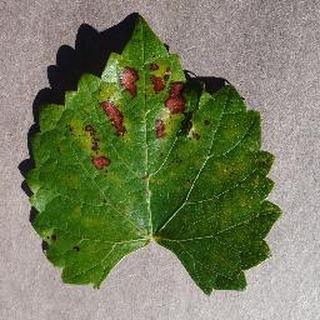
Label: grape_esca_black_measles